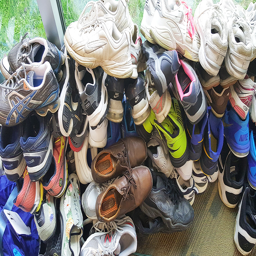
shoes donated to campaign , shot by person .